Bro (novel)

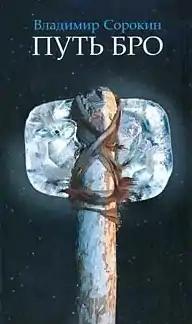
First edition

Bro is a science fiction novel by Vladimir Sorokin, the first part in the series "The Ice Trilogy", a “tripartite extravaganza [that] pummels the reader with super-dense chunks of satire, fantasy, parody, history and paranoid pseudo-theory.“ The other volumes are, respectively, Ice and 23,000. Although it chronologically precedes Ice, it was written several years after Ice was published.